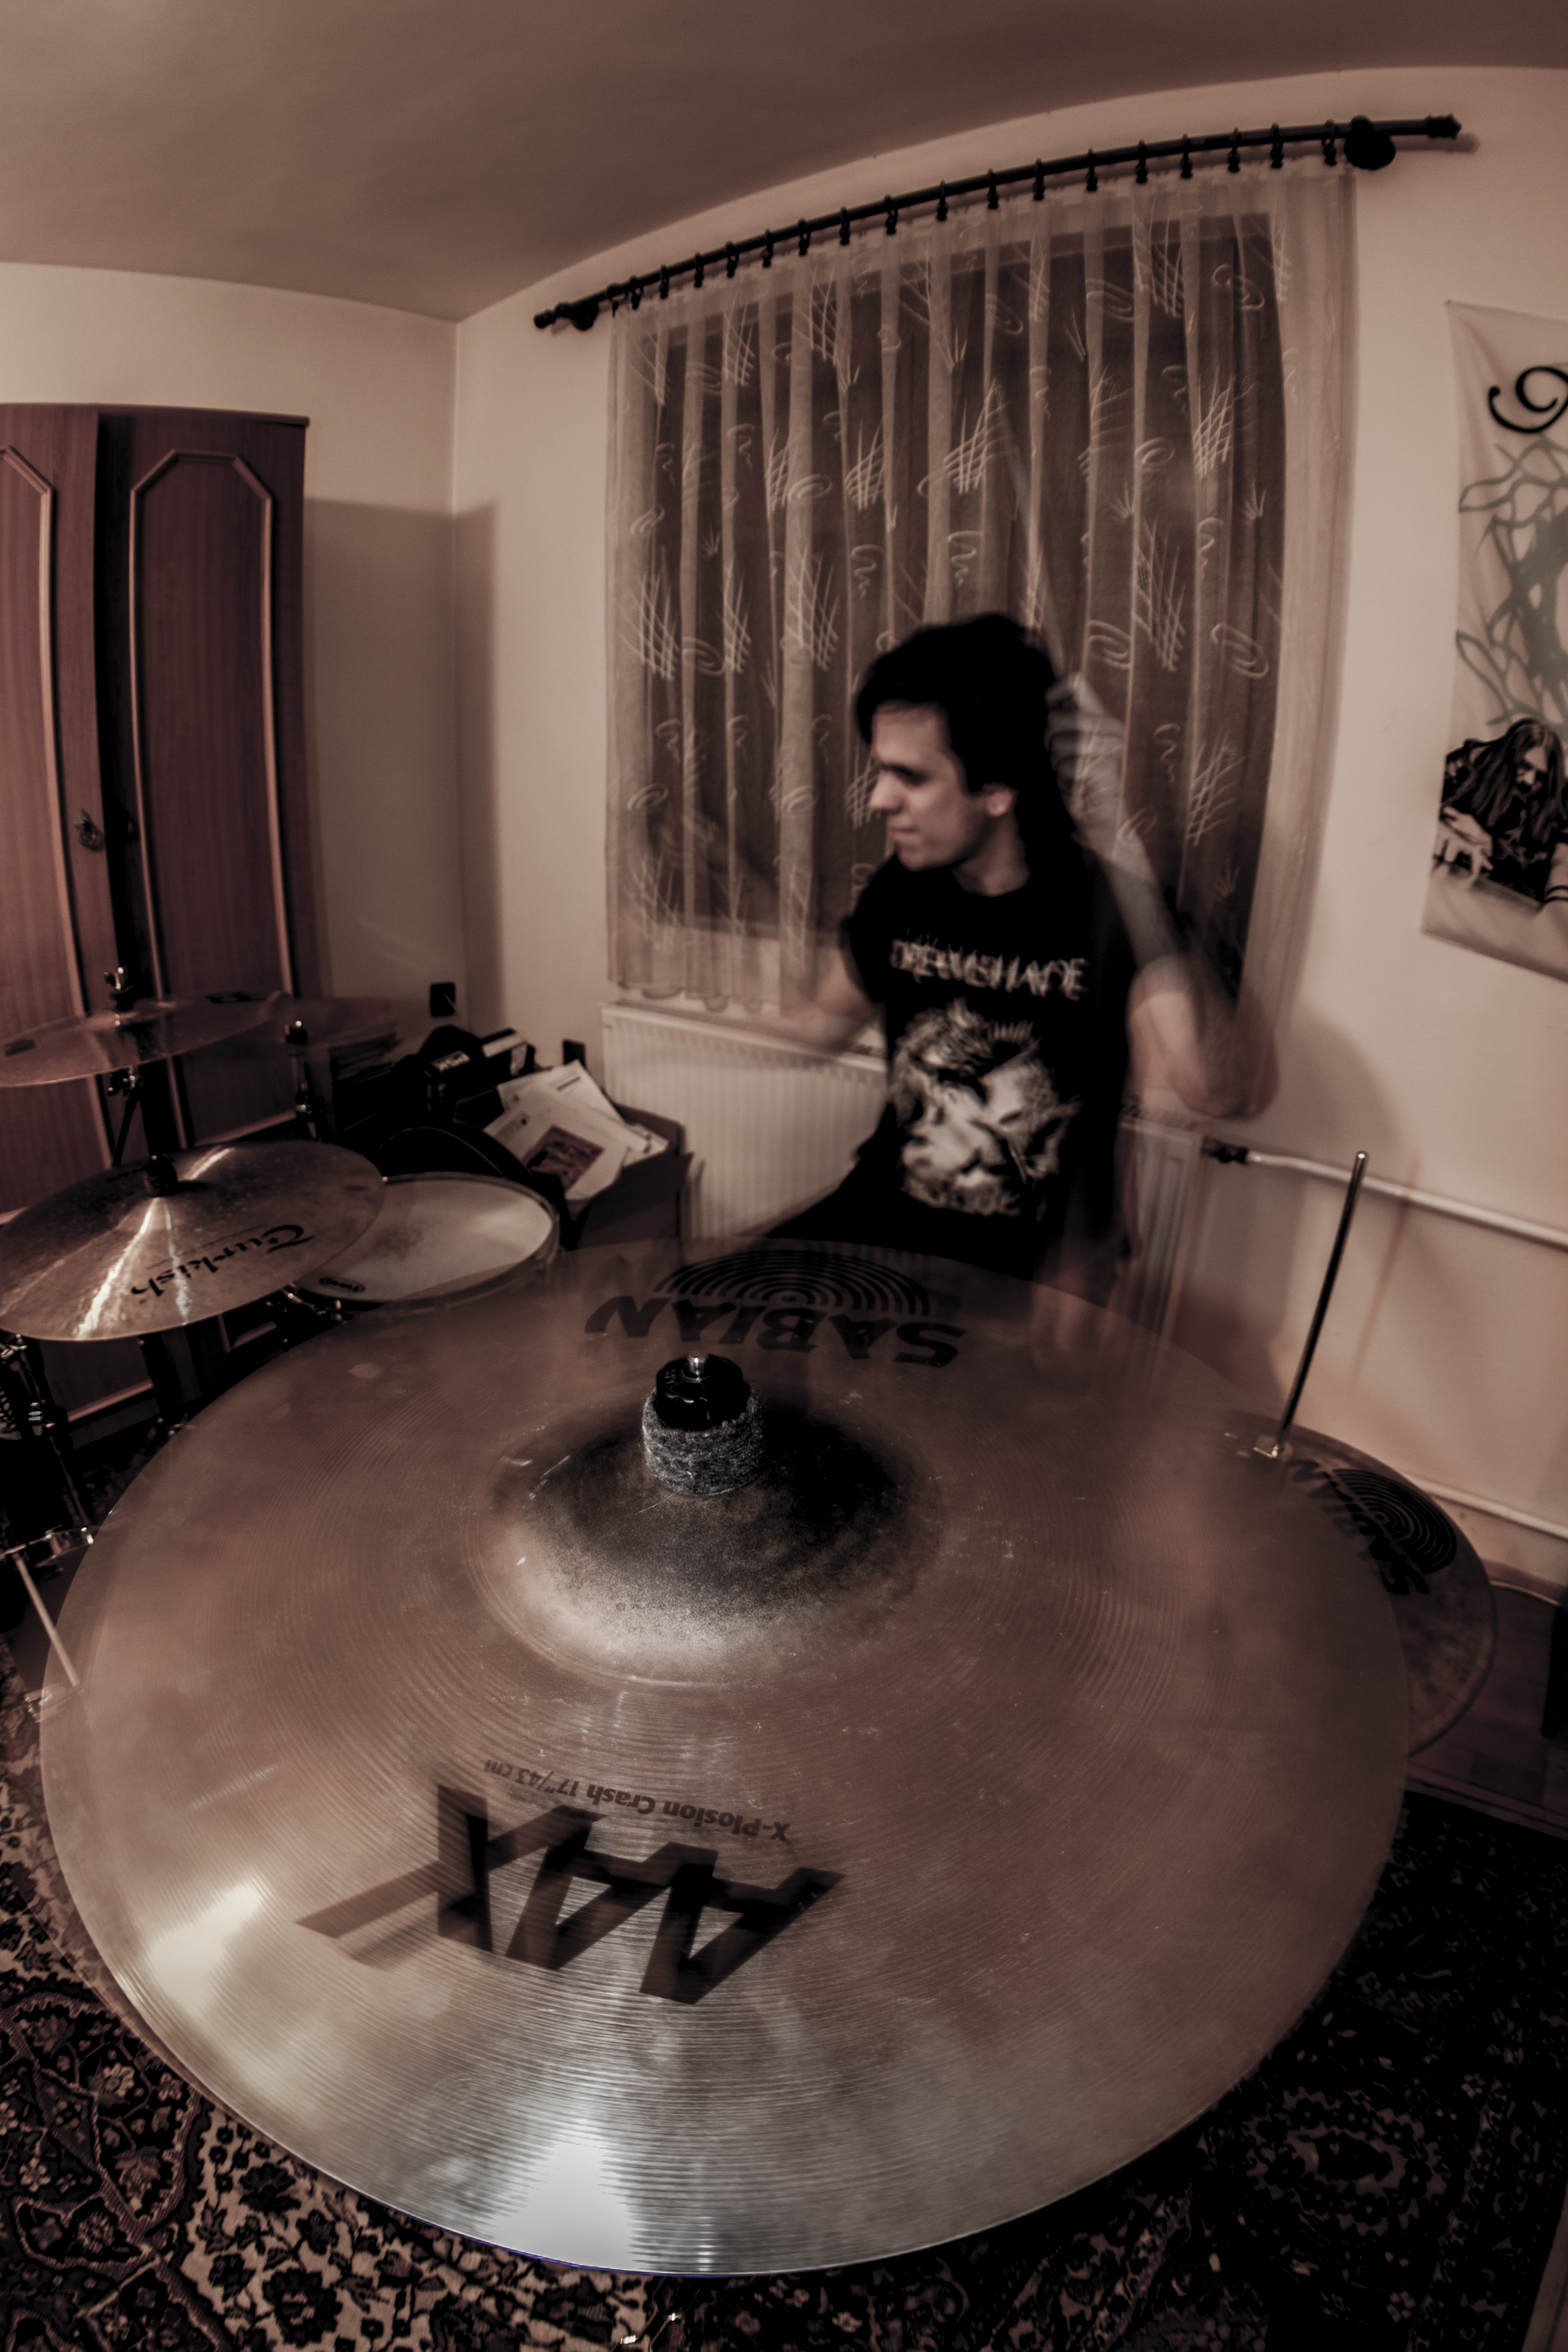
photography, black, image